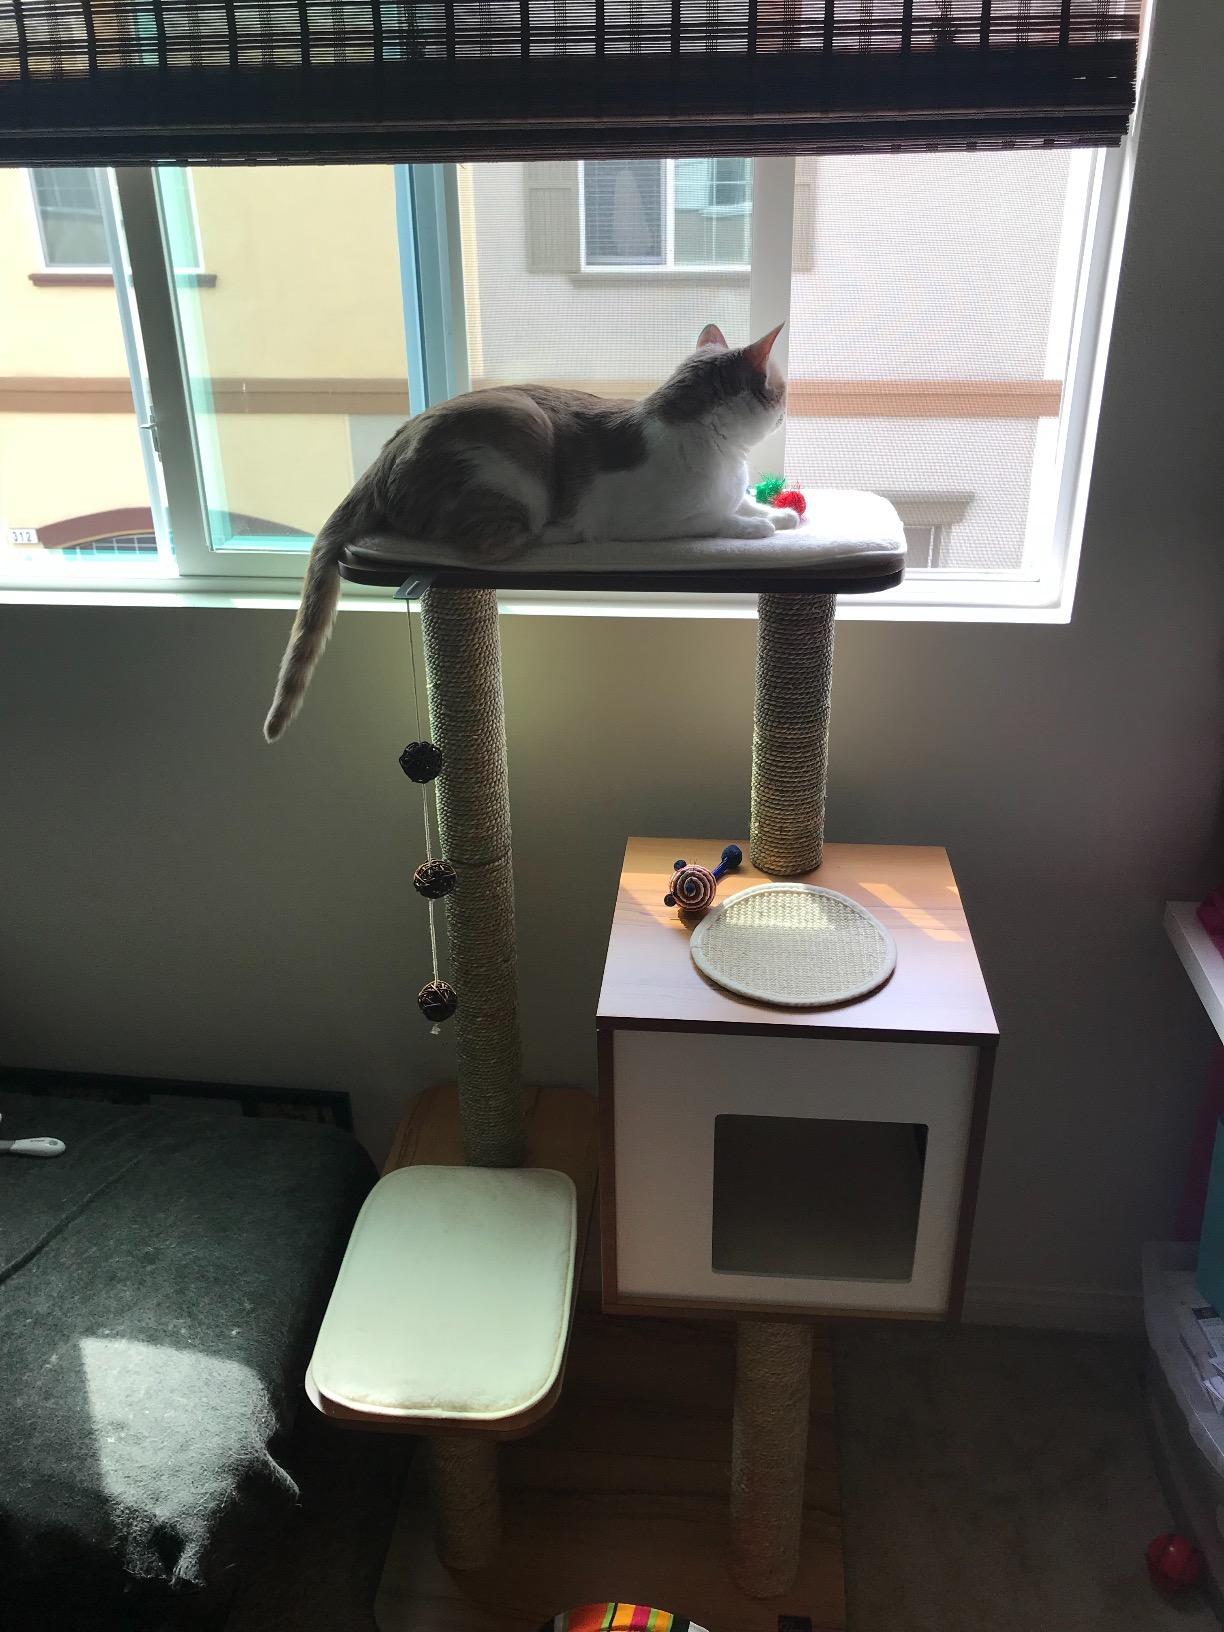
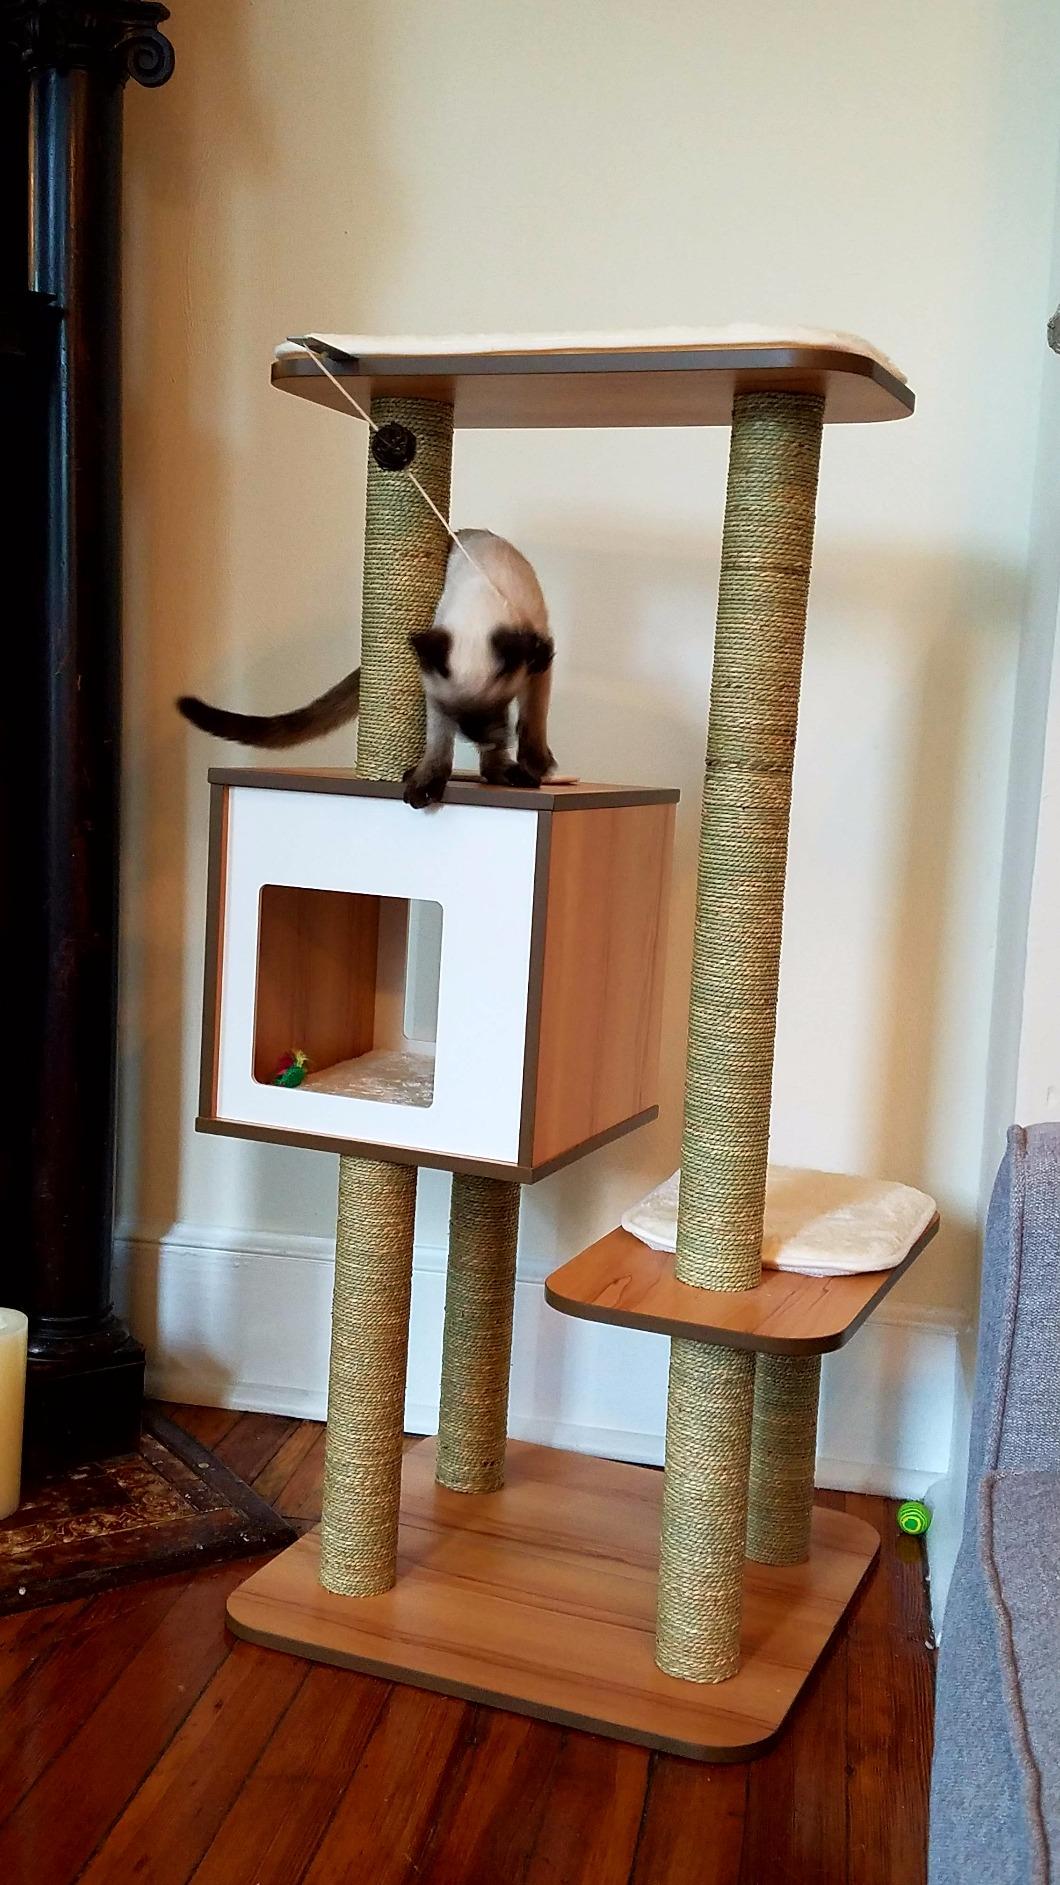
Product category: items_cat tree
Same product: yes